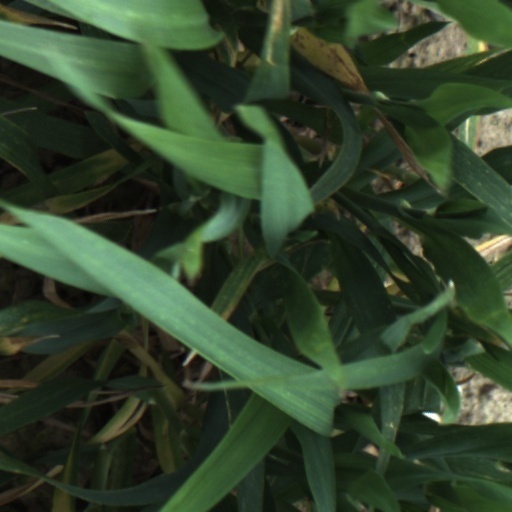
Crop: wheat